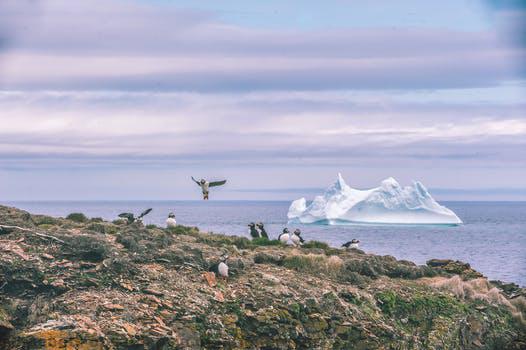
Label: Watermark